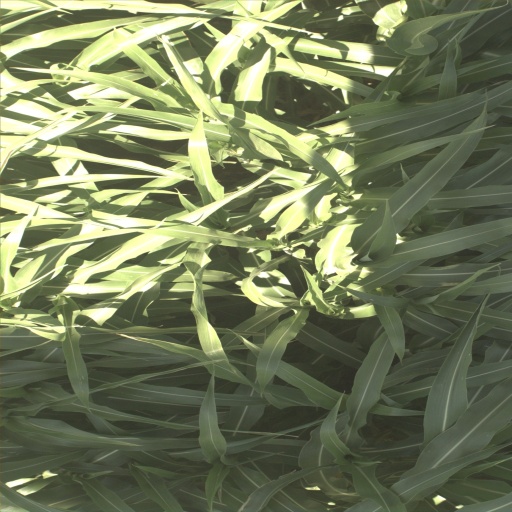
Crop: sorghum